Montgomery Place, Saskatoon

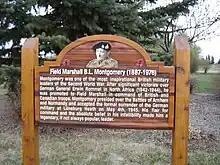
B.L. Montgomery, Namesake. Montgomery Place, Saskatoon

The Confederation Urban Centre is the closest large retail center and contains 400 operating businesses which is 8% of Saskatoon's retail sector. The Blairmore Urban Centre is under development. Montgomery residents can directly access the former via Circle Drive and the latter via 11th Street and the realigned Highway 7.